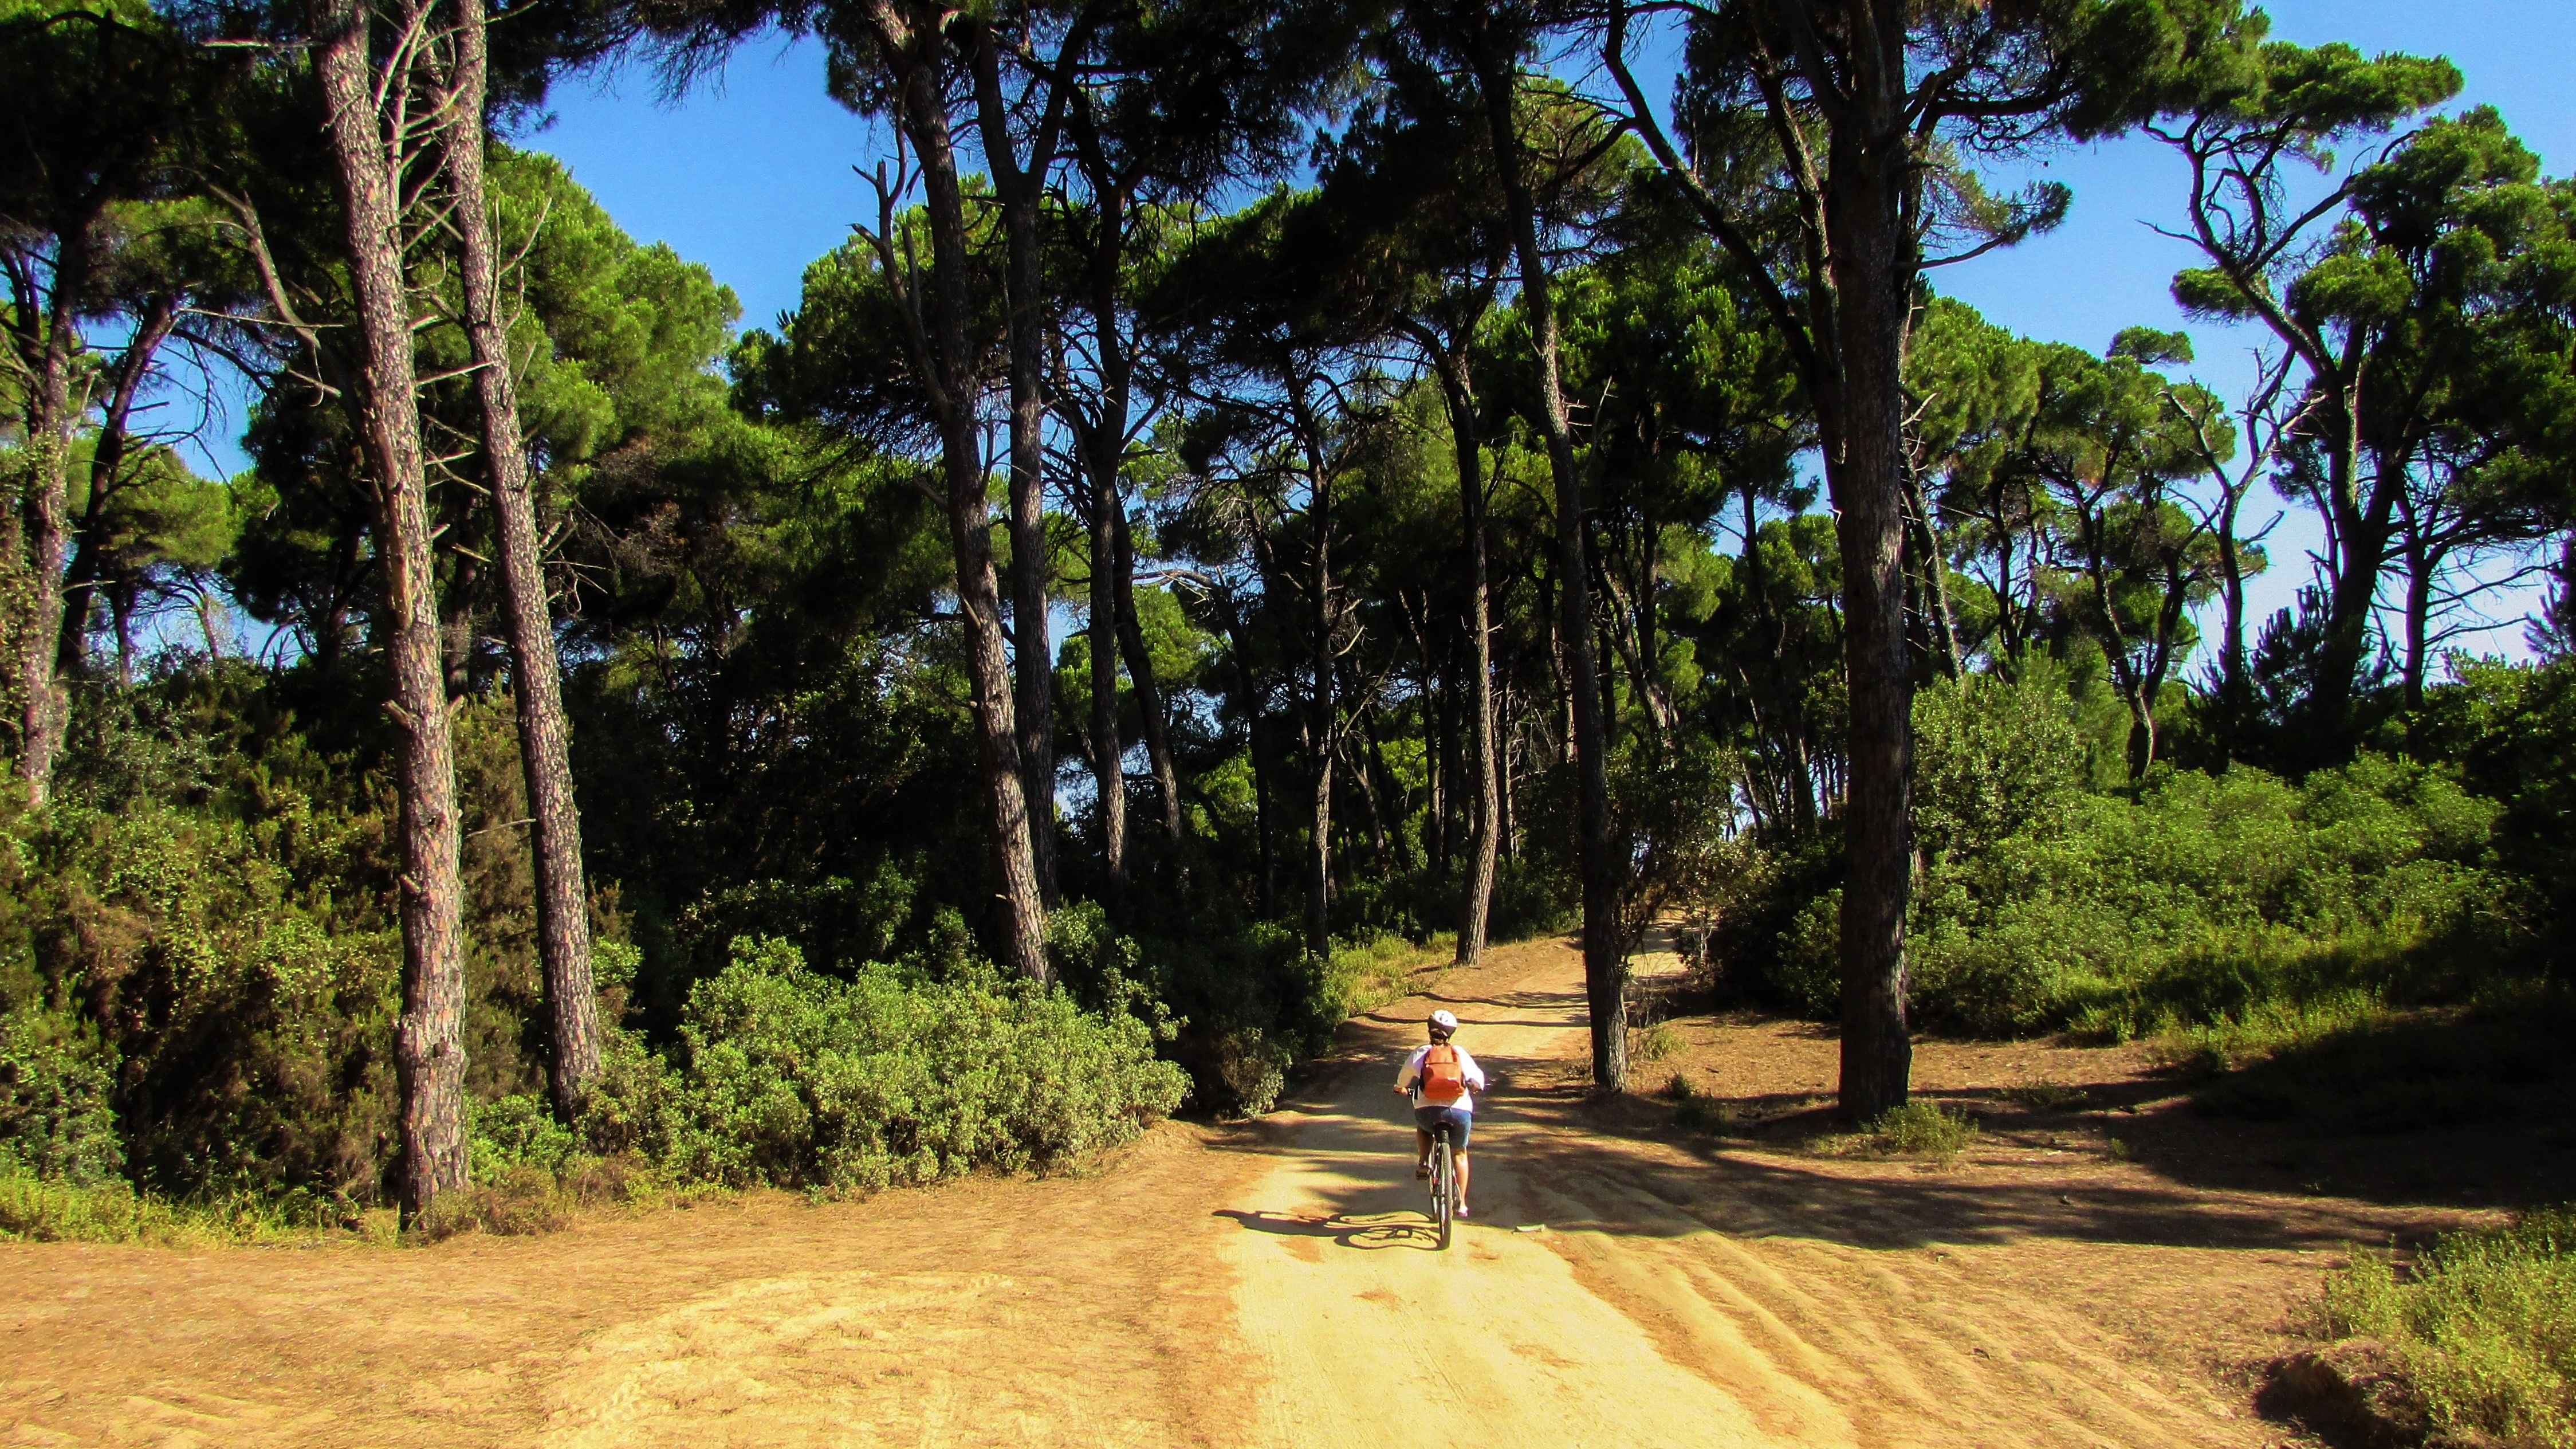
tree, nature, forest, path, trail, summer, green, greek, mediterranean, jungle, island, soil, trees, plantation, greece, habitat, skiathos, aegean, mandraki, sporades, natural environment, woody plant, arecales